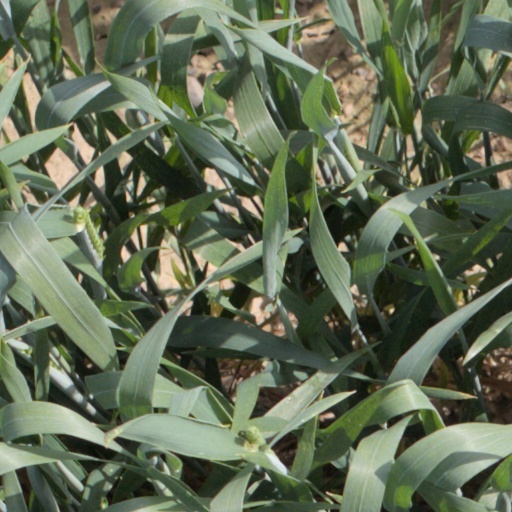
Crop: wheat